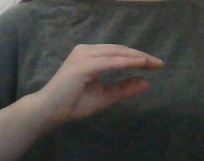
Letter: jeem